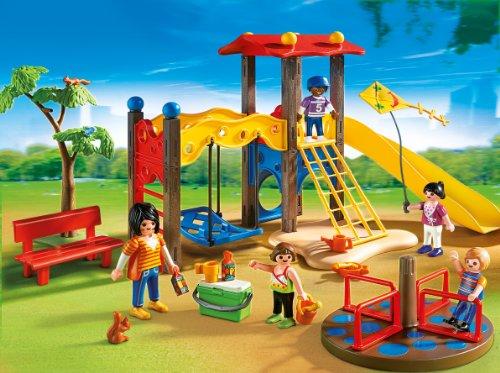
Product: PLAYMOBIL Playground Set
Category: Toys & Games | Toy Figures & Playsets | Playsets & Vehicles | Playsets
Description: The Playmobil Playground has some outdoor fun for everyone.
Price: $55.00
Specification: ProductDimensions:15.7x3x11.8inches|ItemWeight:15.8ounces|ShippingWeight:1.32pounds(Viewshippingratesandpolicies)|DomesticShipping:ItemcanbeshippedwithinU.S.|InternationalShipping:ThisitemcanbeshippedtoselectcountriesoutsideoftheU.S.LearnMore|ASIN:B00HH25GGW|Itemmodelnumber:5612|Manufacturerrecommendedage:4-10years